Rail transport in Western Australia

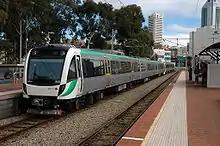
Transperth B-series train at McIver station

Railways in Western Australia were developed in the 19th century both by the Government of Western Australia and a number of private companies. Today passenger rail services are controlled by the Public Transport Authority (a department of the Government of Western Australia) through Transperth that operates public transport in Perth, and Transwa that operates country passenger services. Journey Beyond operates the "Indian Pacific".